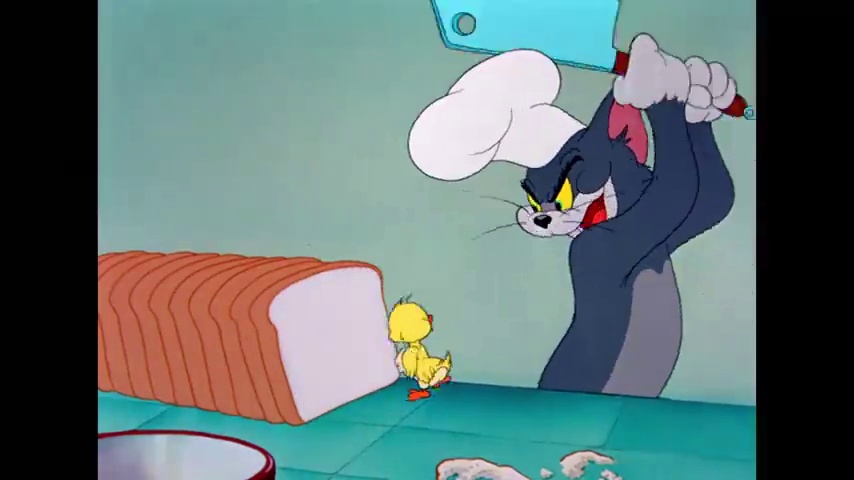
Portrait style: Cartoon Portrait